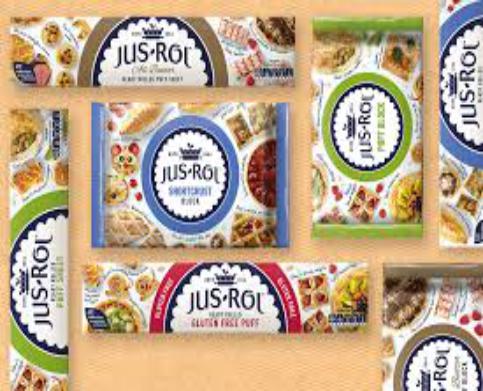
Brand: Jus-Rol
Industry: Food